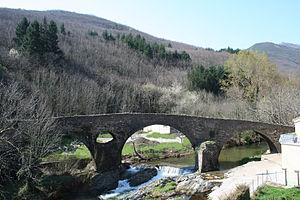
Rosis (Hérault) - ancien pont d'Andabre sur la Mare (XVIIIe s).
Le Pont d'Andabre est une construction d'architecture datée du XVIIIᵉ siècle à Andabre, dans le département de l'Hérault. Il permettait à la route de Saint-Gervais-sur-Mare à Lacaune, le franchissement de la Mare.
La Mare est une rivière du département de l'Hérault dans la région Occitanie et un affluent droit de l'Orb.